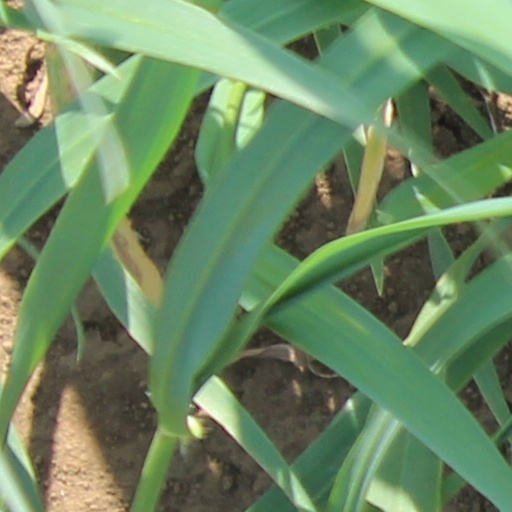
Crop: wheat